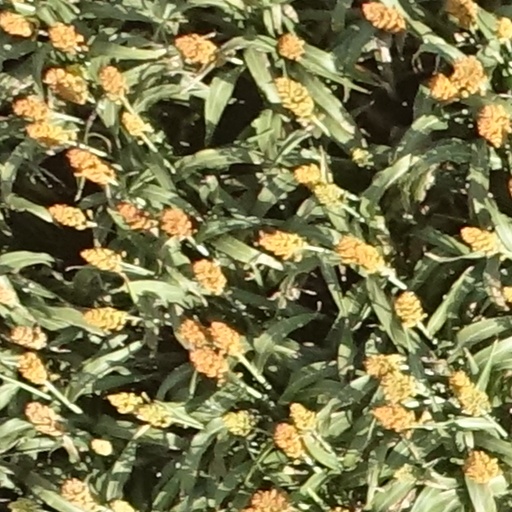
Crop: sorghum